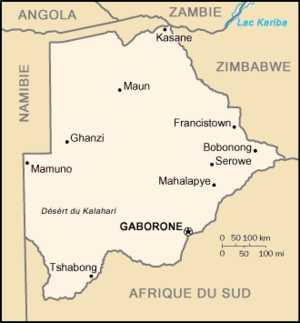
Bostwana - source http://www.cia.gov/cia/publications/factbook/geos/bc.html -
Cet article recense les frontières du Botswana.
Le Botswana, terme tswana signifiant « pays des Tswanas » du nom de l'ethnie principale, en forme longue la république du Botswana, en tswana Lefatshe la Botswana, est un pays d'Afrique australe sans accès à la mer, entouré de l'Afrique du Sud au sud et sud-est, de la Namibie à l'ouest, de la Zambie au nord et du Zimbabwe au nord-est. Les habitants s'appellent les Botswanais.
Cet article dresse une liste des villes botswanaises les plus peuplées.